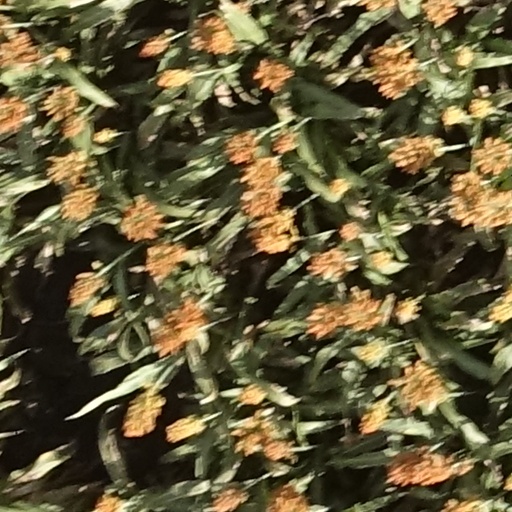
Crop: sorghum